Morges

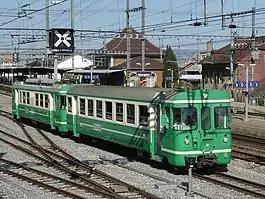
BAM local train at Morges in 2007

Morges has a population of . , 32.8% of the population are resident foreign nationals. Over the last 10 years (1999–2009) the population has changed at a rate of 4.3%. It has changed at a rate of 2.9% due to migration and at a rate of 1.5% due to births and deaths.